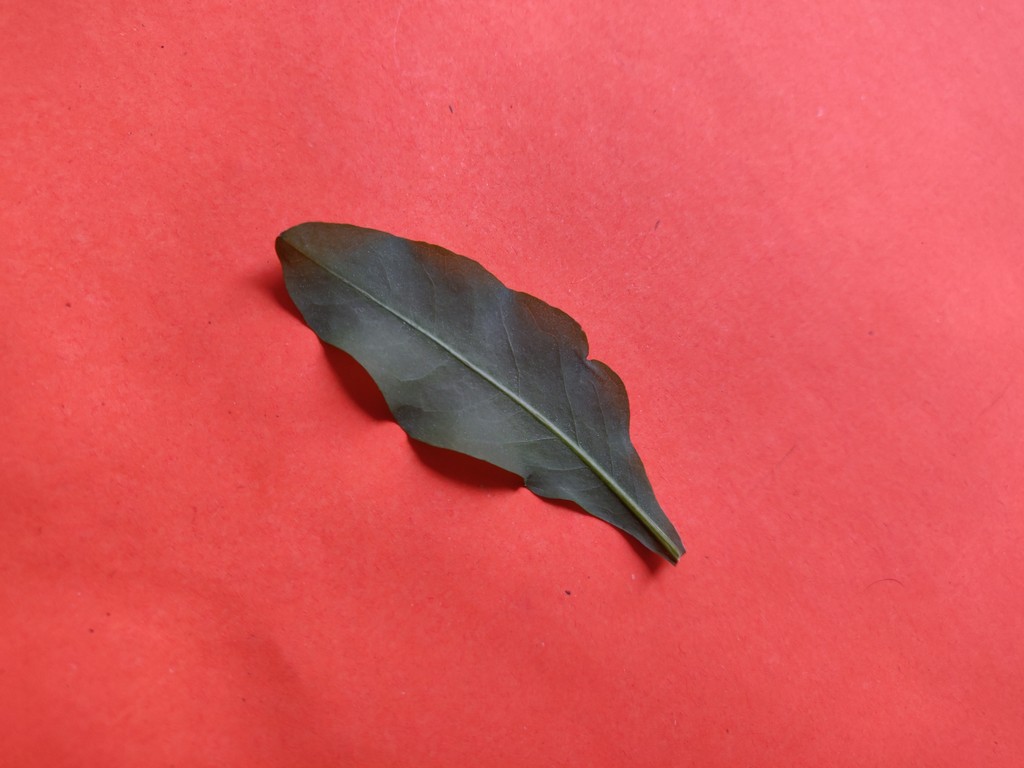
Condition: Healthy
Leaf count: single
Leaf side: back